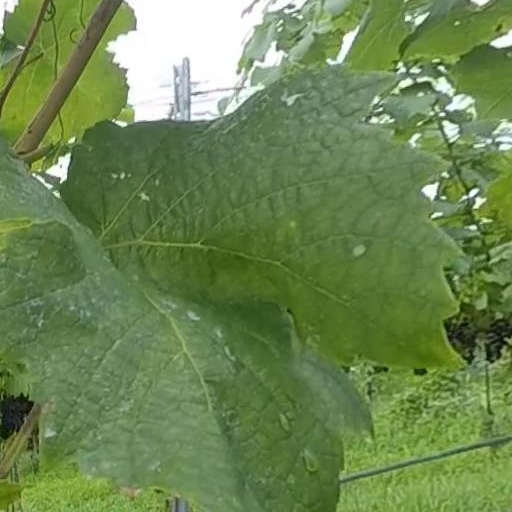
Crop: grape